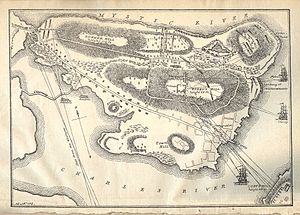
Slaget ved Bunker Hill / Analyse / Kolonisternes fejltagelser
Et historisk kort over Bunker Hill med militære noter
Slaget ved Bunker Hill fandt sted den 17. juni 1775 på Breed's Hill som en del af belejringen af Boston under den amerikanske uafhængighedskrig. General Israel Putnam havde ledelsen af de revolutionære styrker, mens generalmajor William Howe havde kommandoen over de britiske styrker. Da hovedparten af kampene ikke foregik på selve Bunker Hill, omtales slaget nogle gange mere korrekt som Slaget ved Breed's Hill.